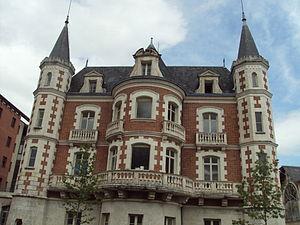
Chocolaterie Poulain
Chocolat Poulain est une entreprise française produisant du chocolat depuis sa fondation, en février 1848, par Victor-Auguste Poulain, confiseur à Blois. C'est également la marque commerciale sous laquelle elle commercialise ses produits.